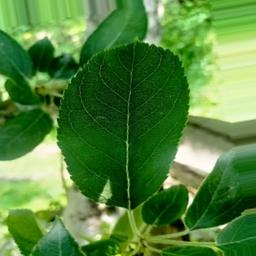
Label: Healthy